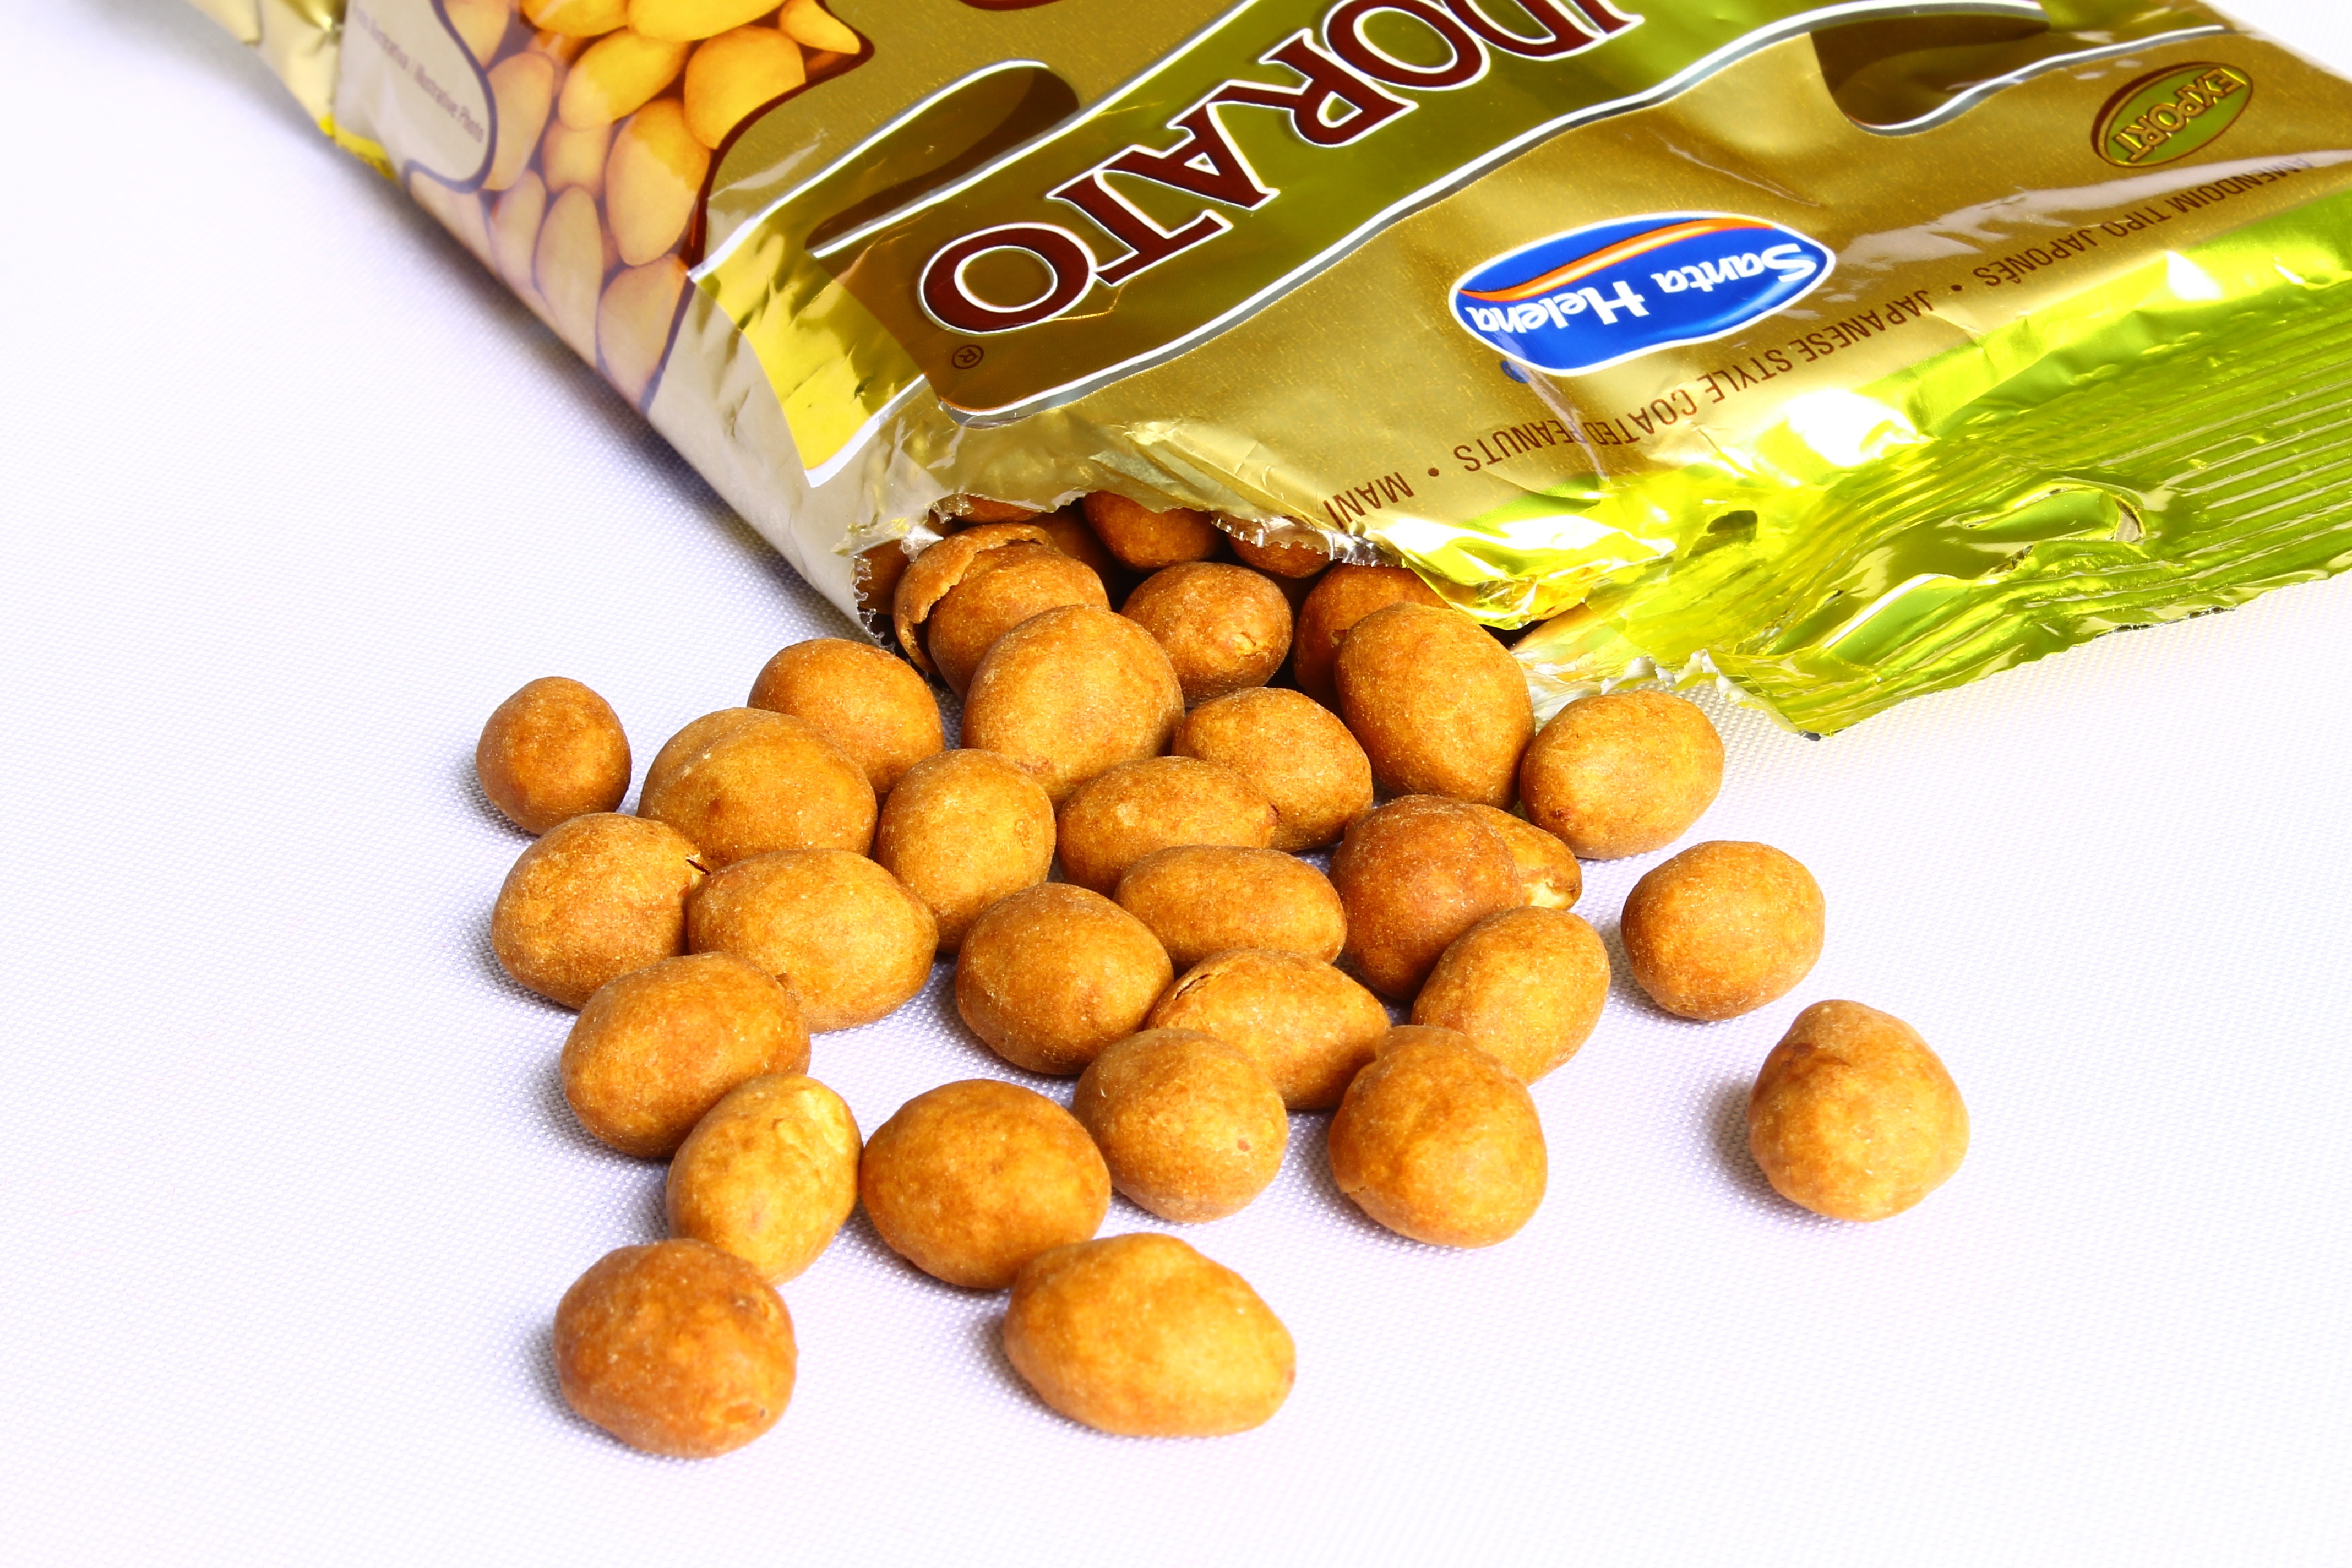
plant, fruit, food, produce, vegetable, crop, snack, vegetarian food, peanut, appetizer, flowering plant, grass family, land plant, snack food, salgado, japanese peanut